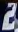
Number: 2